Bruce Rondón

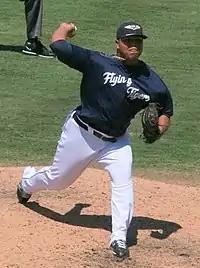
Rondón pitching for the Lakeland Flying Tigers in 2012

Rondón split the 2010 season between the GCL Tigers and the Lakeland Flying Tigers of the Class A-Advanced Florida State League (FSL), appearing in a combined total of 28 games, all of them as a reliever. He made 24 appearances in the GCL, leading the league with 15 saves. Rondón ended the season in the GCL with 20 consecutive scoreless outings and during that stretch, which covered 21 innings, he struck out 23 opponents. GCL hitters had a .133 batting average against Rondón, the best mark for all GCL relief pitchers in 2010. He was named a GCL all–star in 2010. Rondón finished the minor league season with four appearances for Lakeland, after he joined the Flying Tigers on August 24. Rondón spent all of 2011 with the West Michigan Whitecaps of the Class A Midwest League, appearing in 41 games before trouble with his right shoulder ended his season in August. He gathered 19 saves and posted a 2.03 ERA with the Whitecaps, and was named to appear in the 2011 Midwest League All-Star game Late in the year, "Baseball America" ranked Rondón as Detroit's 12th-highest prospect. The previous year, he had been rated 13th.